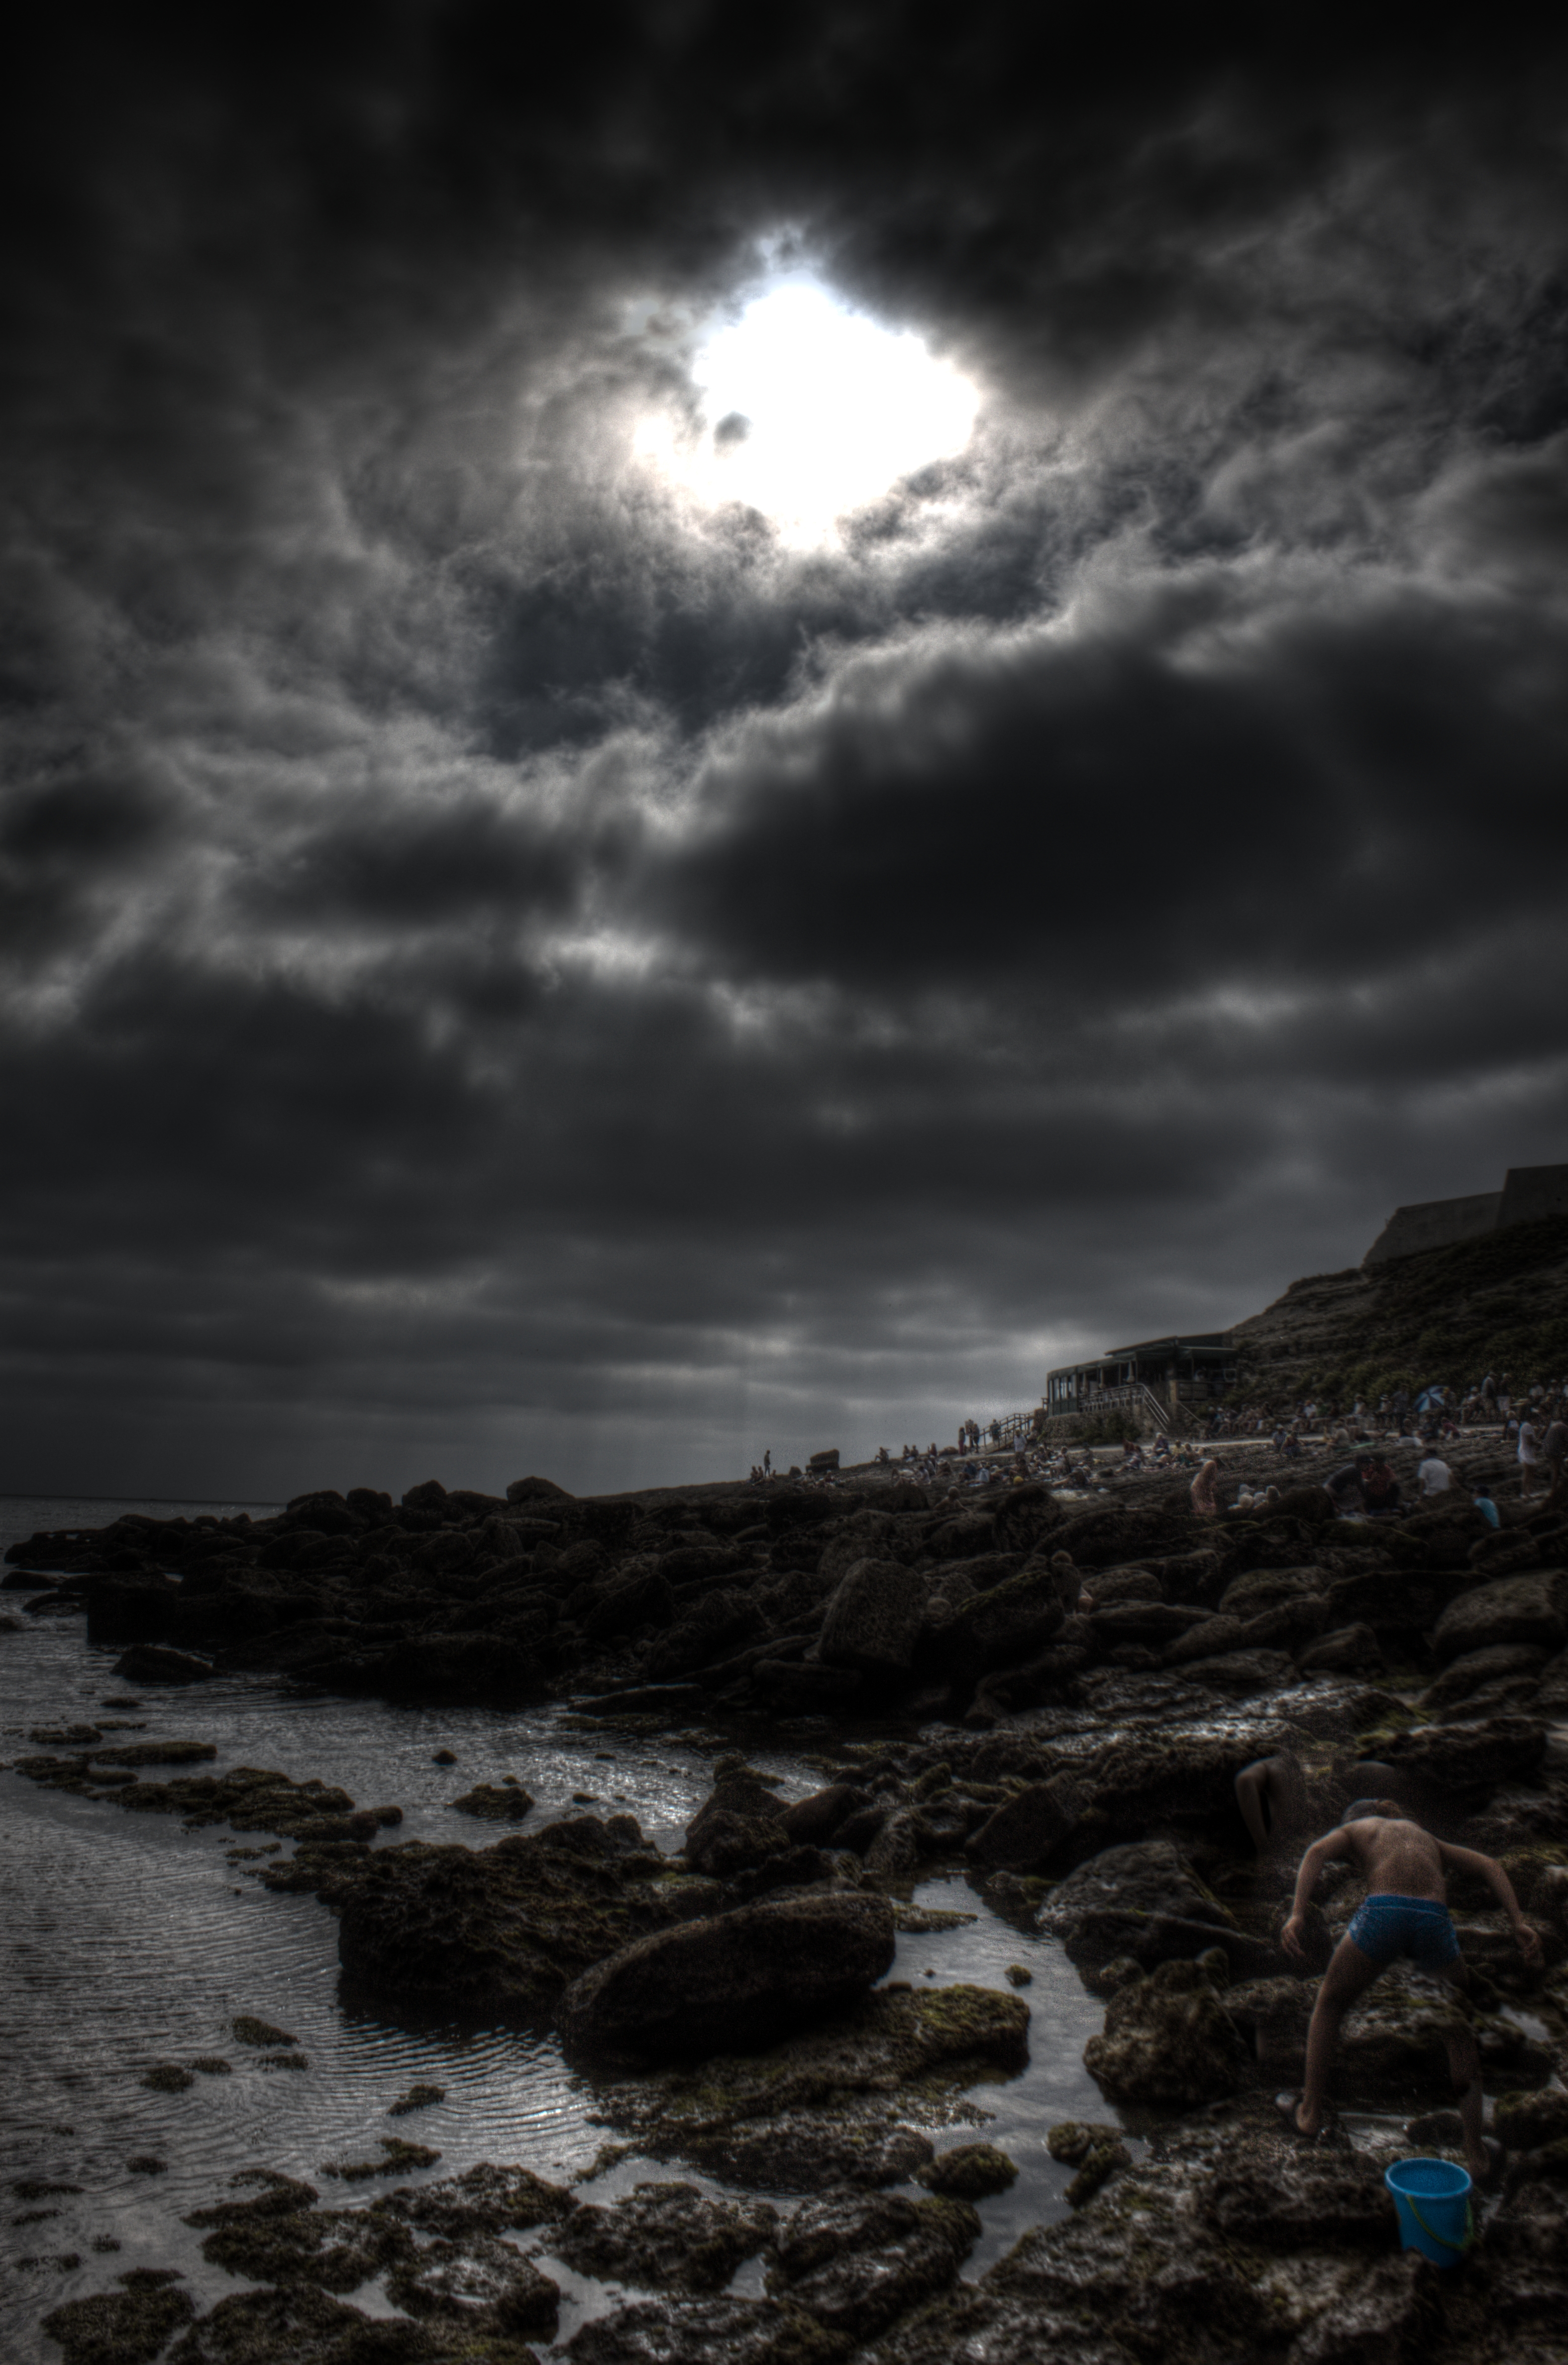
sea, coast, rock, ocean, horizon, creative, light, cloud, black and white, sky, sunset, sunlight, morning, wave, dawn, atmosphere, beam, dusk, evening, reflection, canon, weather, darkness, monochrome, moonlight, free, creativecommons, hdr, art, beams, commons, royaltyfree, wendelin, jacober, jacoberphotography, foto, lightbeams, lichter, photogrpahy, lichtstrahlen, strahlen, r, h, independentarts, indarts, d, meteorological phenomenon, monochrome photography, wind wave